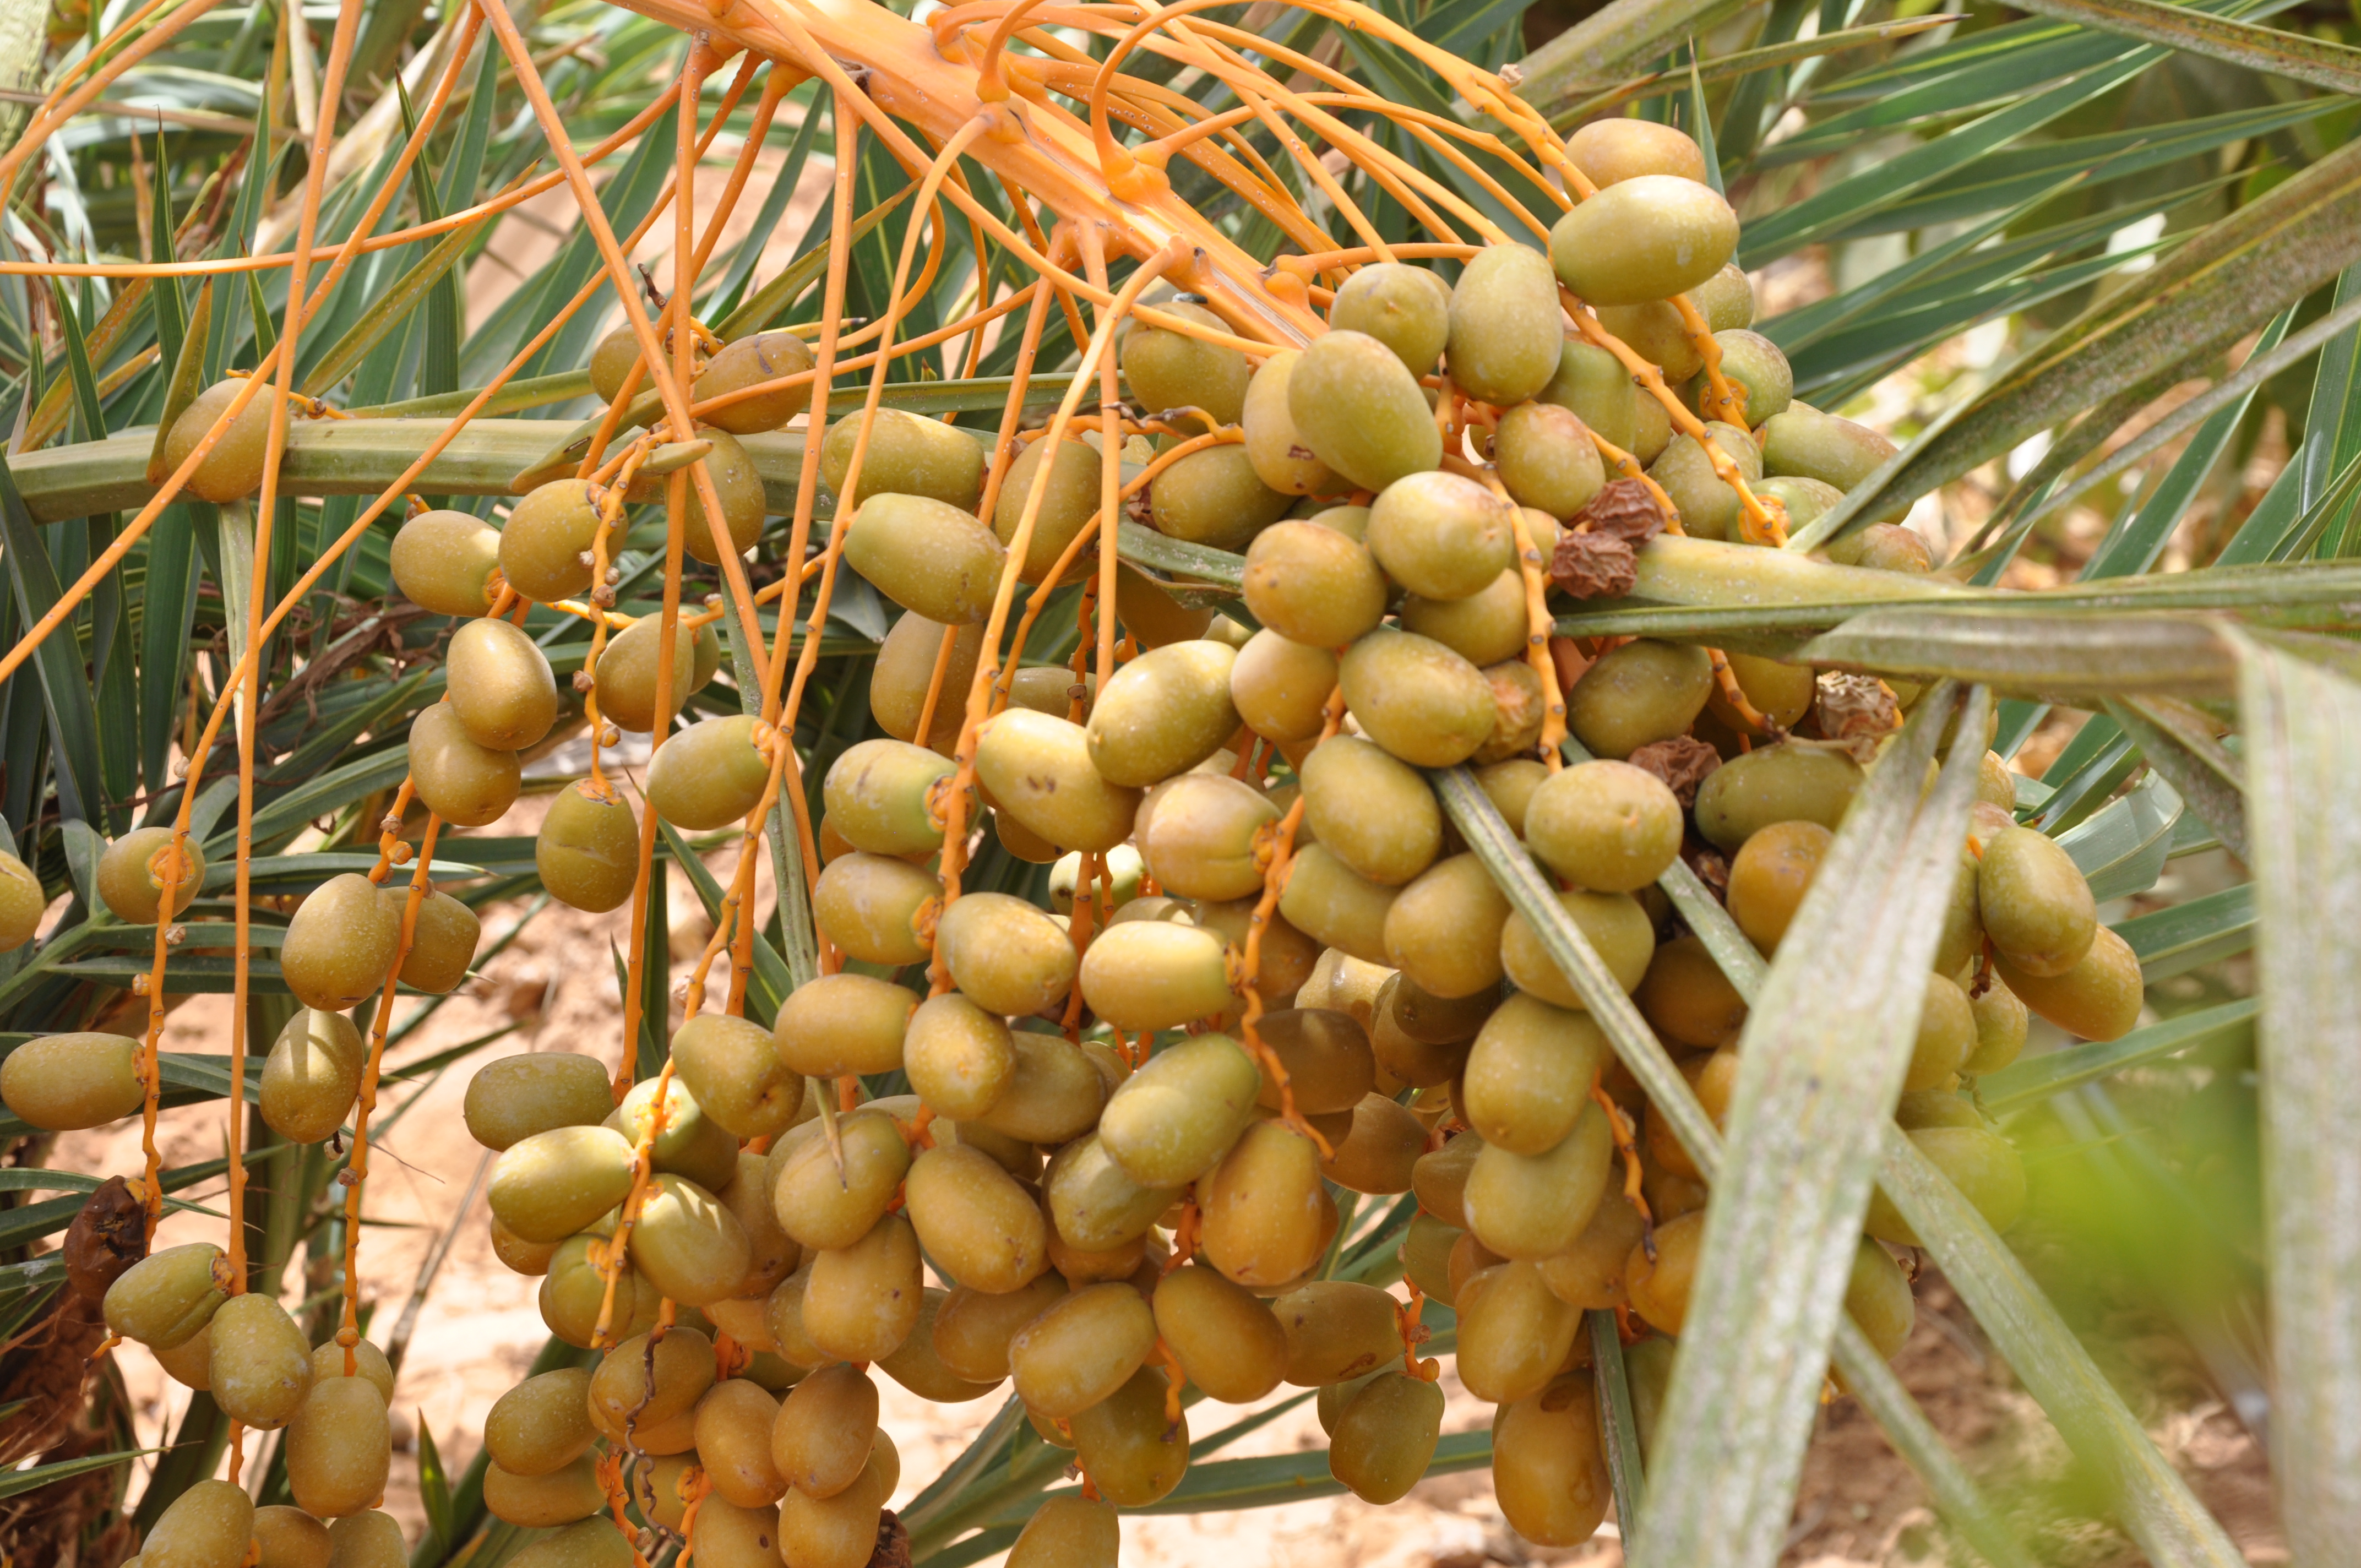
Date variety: Boufagous